Kindertotenlieder

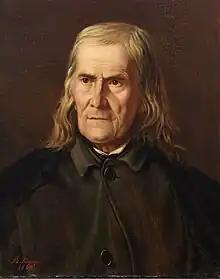
Portrait of Friedrich Rückert in 1864 by

The original were a group of 428 poems written by Rückert in 1833–34 in an outpouring of grief following the illness (scarlet fever) and death of two of his children. Karen Painter describes the poems thus: "Rückert's 428 poems on the death of children became singular, almost manic documents of the psychological endeavor to cope with such loss. In ever new variations Rückert's poems attempt a poetic resuscitation of the children that is punctuated by anguished outbursts. But above all the poems show a quiet acquiescence to fate and to a peaceful world of solace." These poems were not intended for publication, and they appeared in print only in 1871, five years after the poet's death.